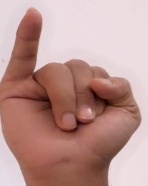
ASL sign: I